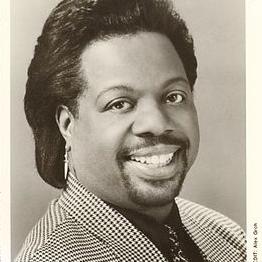
Age: 46